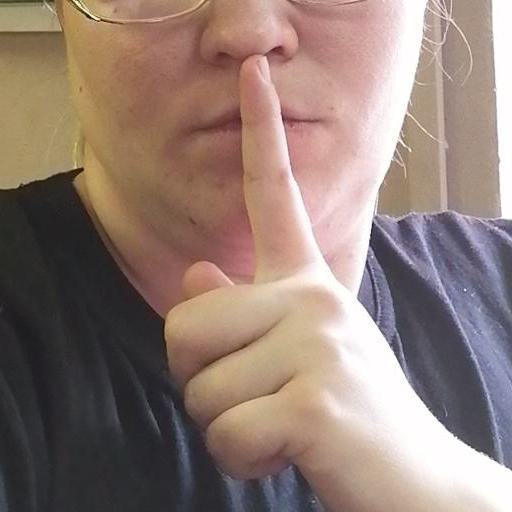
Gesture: mute